Martin Powell (puppetry)

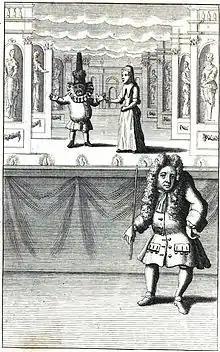
Early Punch and his wife (then called Joan), with Martin Powell, frontispiece of Burnet's "A Second Tale of a Tub" (1715)

Martin Powell, ("fl". 1709–1720; d. 1729) was an Irish master puppeteer and puppet show impresario, who put on a repertoire of satirical and parodical marionette shows that invariably featured the Punch character. He drew audiences first at provincial towns such as Bath, then moving his venue to London. His theatre (dubbed "Punch's Opera" or "Punch's Theatre") established itself in early 1710 at its first location, at the north end of St. Martin's Street intersected by Litchfield St., not quite in Covent Garden. But by 1711 he relocated the theatre to the galleries of Covent Garden, at Little Piazza, opposite St. Paul's Church.